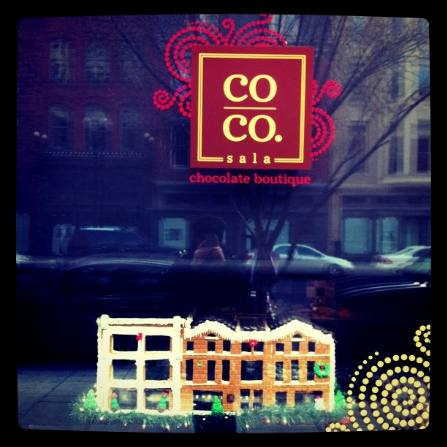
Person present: No